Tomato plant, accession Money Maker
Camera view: tilt-top (135 deg); turntable rotation: 0 degrees
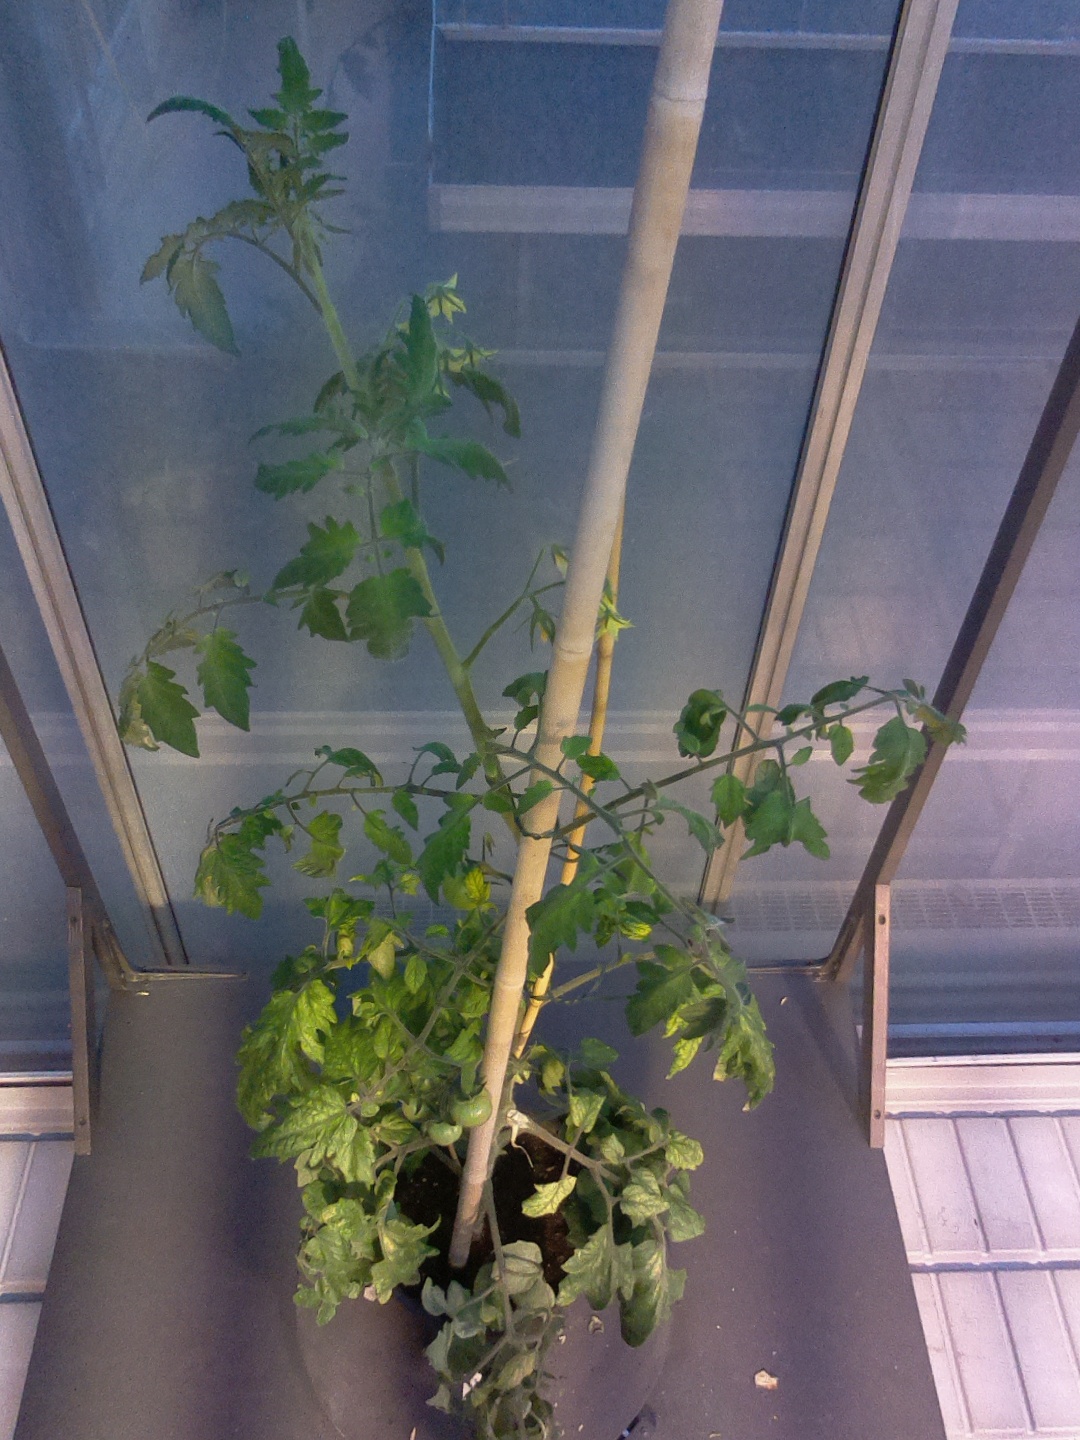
BBCH growth stage 72: 20%-30% of final fruit size